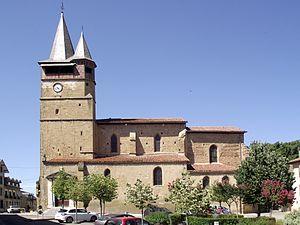
Collégiale de l'Assomption de Castelnau-Magnoac (Hautes-Pyrénées, France)
Castelnau-Magnoac est une commune française située dans le département des Hautes-Pyrénées, en région Occitanie.
Cet article recense les monuments historiques des Hautes-Pyrénées, en France.
La collégiale de l'Assomption de Castelnau-Magnoac est un édifice religieux situé à Castelnau-Magnoac dans les Hautes-Pyrénées. Elle est inscrite au titre des monuments historiques en 1977. Le Père Yves Laguilhony a été curé de cette collégiale de 1995 à 2012, remplacé par le Père Gérard Debord de 2012 à 2017. Depuis le 1ᵉʳ septembre 2018, le Père James Crofton est administrateur paroissial.